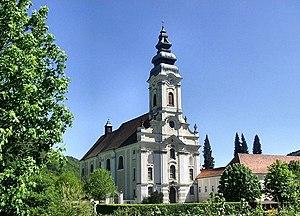
L'abbaye d'Engelszell, en allemand Stift Engelszell, est une abbaye cistercienne trappiste, la seule en Autriche, située à proximité du village d'Engelhartszell en Haute-Autriche.